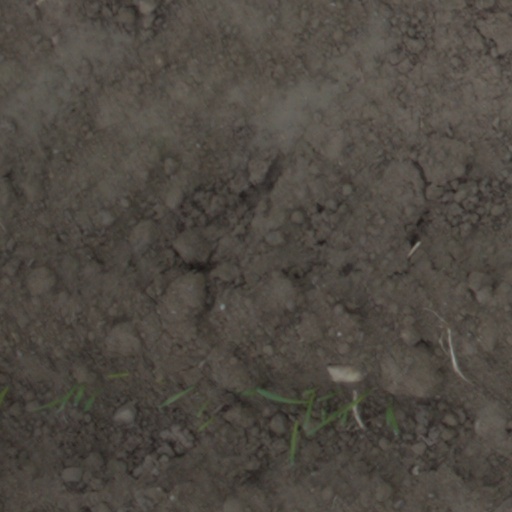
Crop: wheat